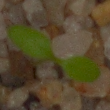
Label: common_chickweed